Graben, Vienna

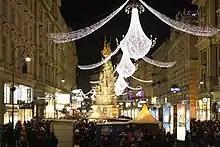
The Graben during Advent

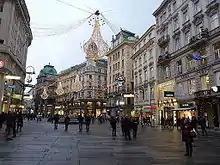
Advent - 2014

On account of its location and size the Graben was particularly suitable for festival processions. "Fronleichnamsprozessionen" (processions on the occasion of the Feast of Corpus Christi) are first mentioned in 1438, but probably took place even earlier. With the arrival of Protestantism, these processions played a particularly important role in the demonstration of Catholic faith. During the era of Emperor Charles VI, daily masses were held at the Pestsäule. In the 18th century processions took place nearly every week, but this was curtailed by Empress Maria Theresa. Finally, Emperor Joseph II forbade all processions save the Corpus Christi.